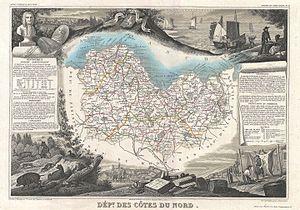
Cet article présente l'histoire, les caractéristiques et les événements significatifs ayant marqué le réseau routier du département des Côtes-d'Armor en France.